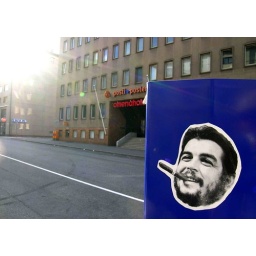
Che is quite happy there where he sits on a blue box in Vaasa. Yes, it's a sticker.